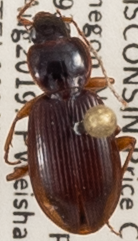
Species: Synuchus impunctatus
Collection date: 2019-08-06
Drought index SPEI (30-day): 0.608
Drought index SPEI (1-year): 1.45
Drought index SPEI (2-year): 1.13